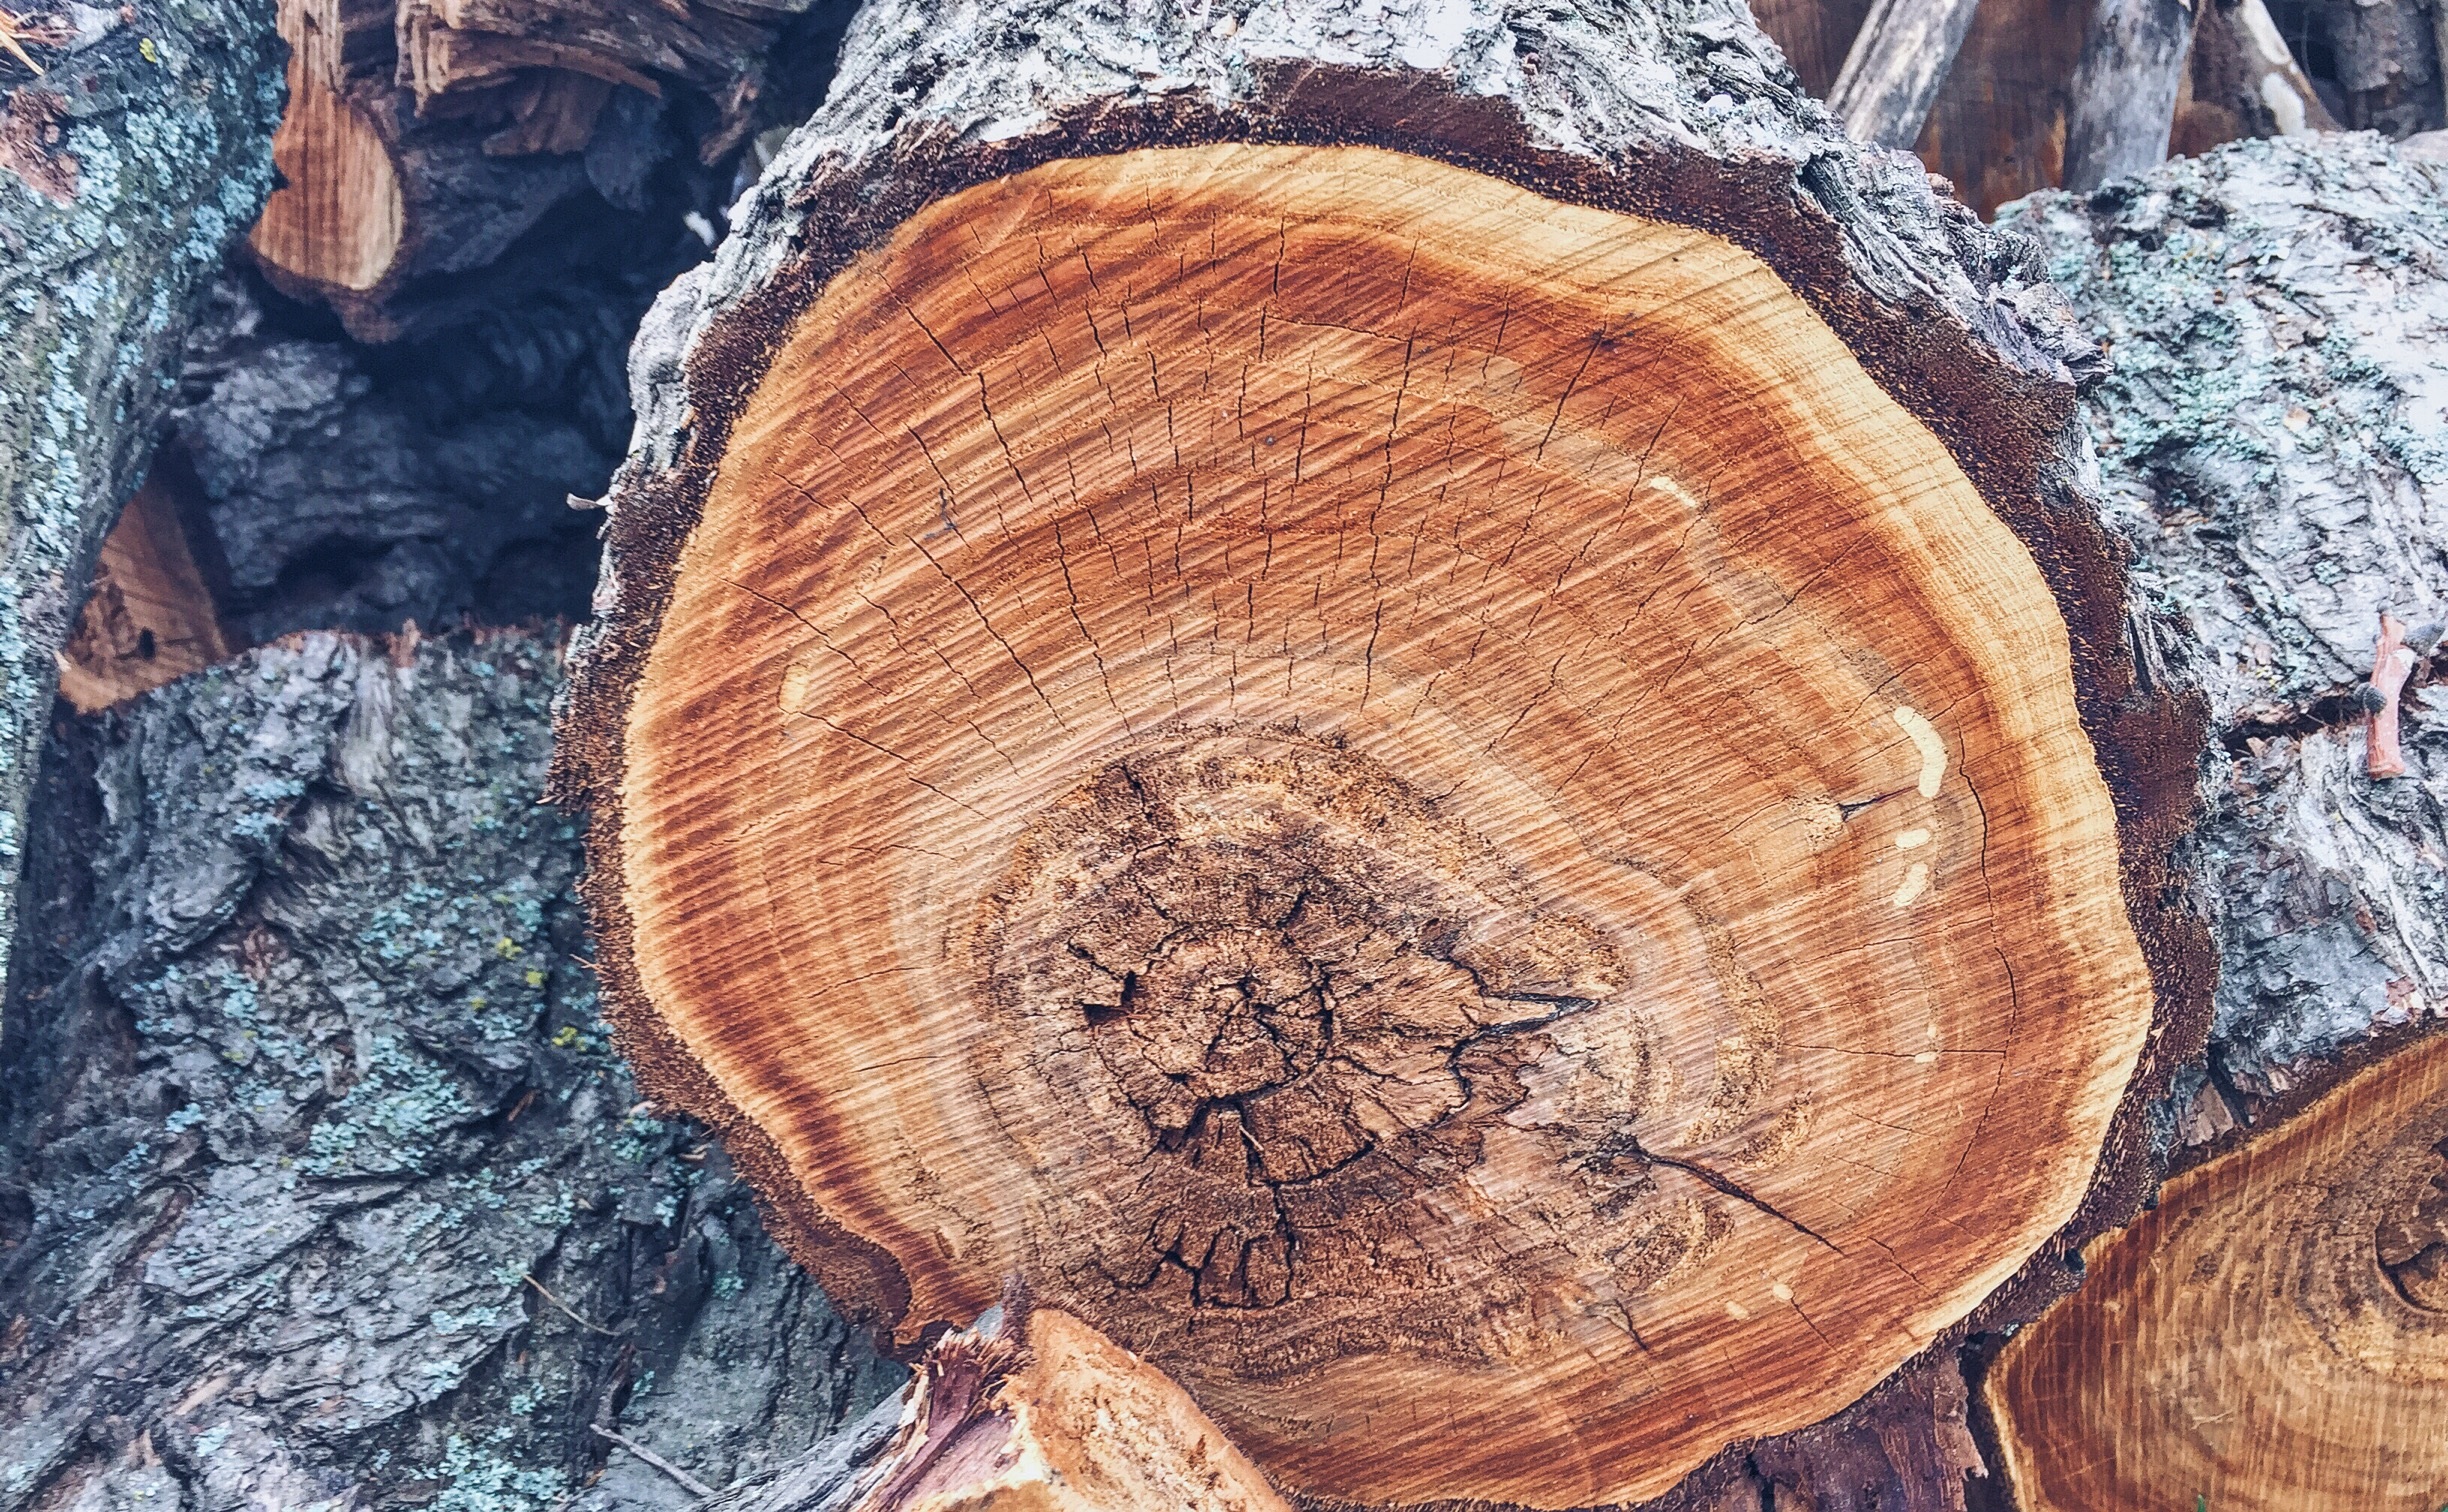
tree, plant, wood, leaf, trunk, soil, firewood, lumber, geology, carving, tree stump, tree bark, invoice, man made object, texture of tree bark, ancient history, woody plant, medicinal mushroom